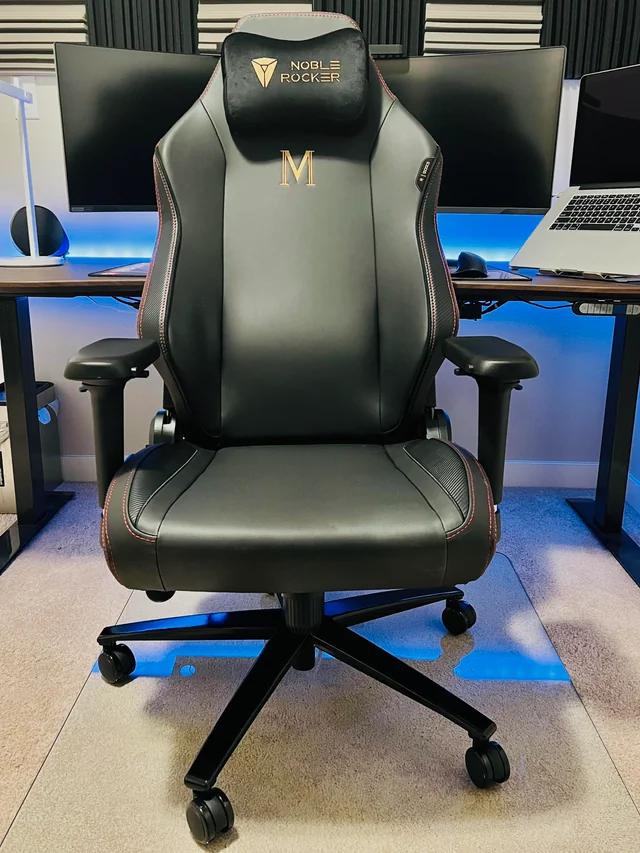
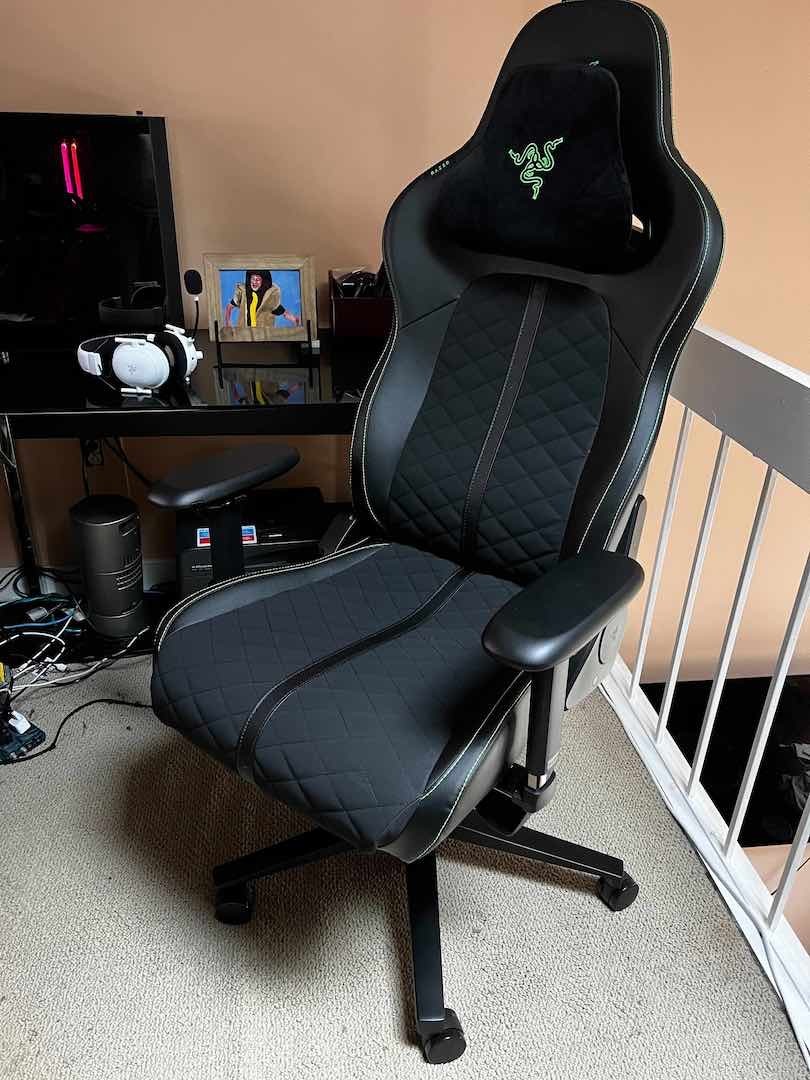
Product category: items_chair
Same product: no